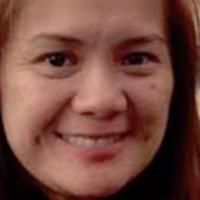
Age group: age 31-40